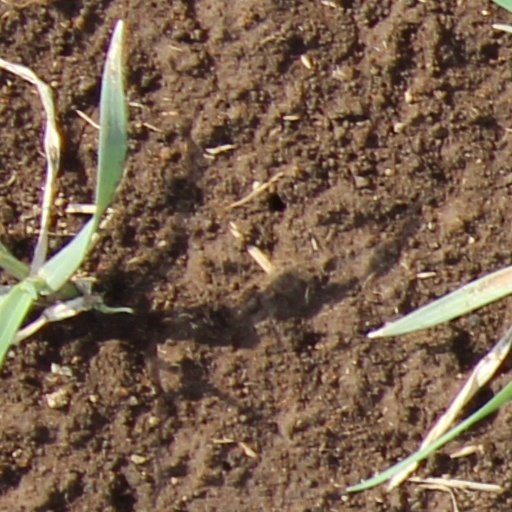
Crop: wheat